Night Must Fall (1964 film)

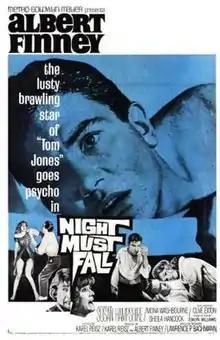

Night Must Fall is a 1964 British film directed by Karel Reisz and starring Albert Finney, Mona Washbourne and Susan Hampshire. It was written by Clive Exton.